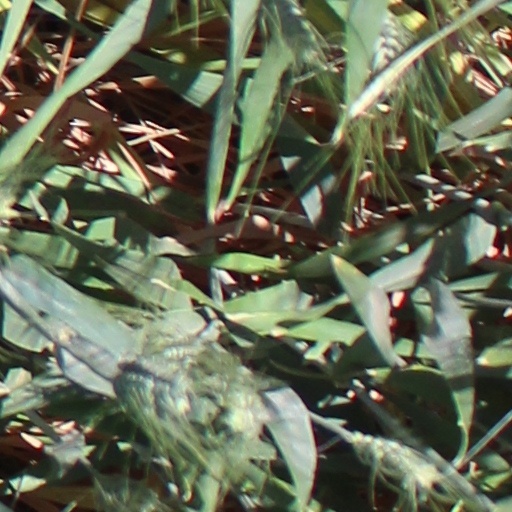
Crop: wheat